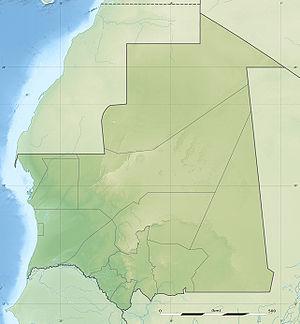
Carte physique vierge de la Mauritanie, destinée à la géolocalisation. Scale: 1:4,400,000 (precision: 1,100 m) Equirectangular projection, WGS84 datum Central meridian: 010° 57' W Standard parallel: 21° N Geographic limits of the map: Top: 27° 51' N Bottom: 14° 09' N Left: 017° 45' W Right: 004° 09' W
Ouad Naga est une commune de Mauritanie située dans le département d'Ouad Naga de la région de Trarza.
L'île d'Arguin est une île de l'océan Atlantique proche du cap d'Arguin.
Ganki est une commune de Mauritanie située dans le département de Kaédi de la région de Gorgol.
Le parc national du banc d’Arguin est une réserve naturelle de Mauritanie. Couvrant un tiers du littoral mauritanien, il a une surface de 12 000 km² partagés entre partie maritime et partie continentale. Le Parc national du banc d'Arguin est donc un des plus grands parcs d'Afrique de l'Ouest.
La bataille d'Aïn Ben Tili est livrée entre les 19 et 24 janvier 1976 pendant la guerre du Sahara occidental à Aïn Ben Tili. Les combattants du Front Polisario harcèlent les troupes mauritaniennes et les poussent à évacuer la localité.